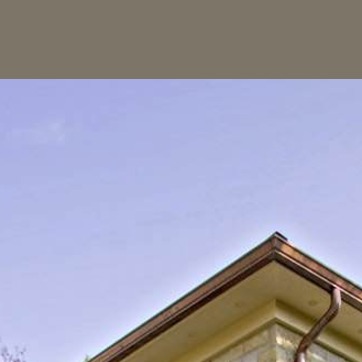
Material: sky